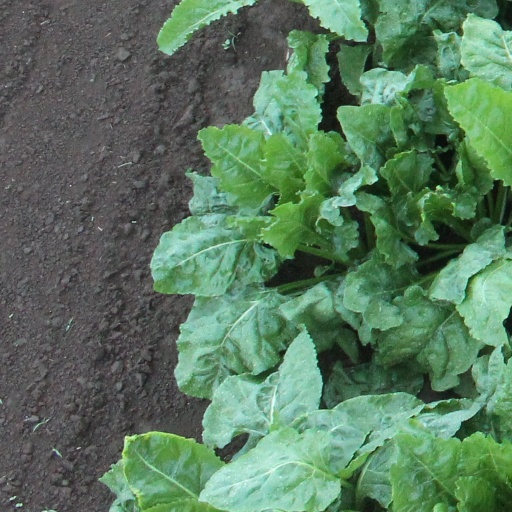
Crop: sugar beet